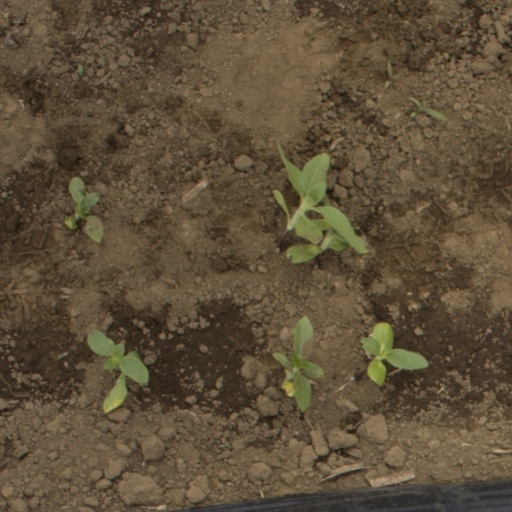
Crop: Jerusalem artichoke